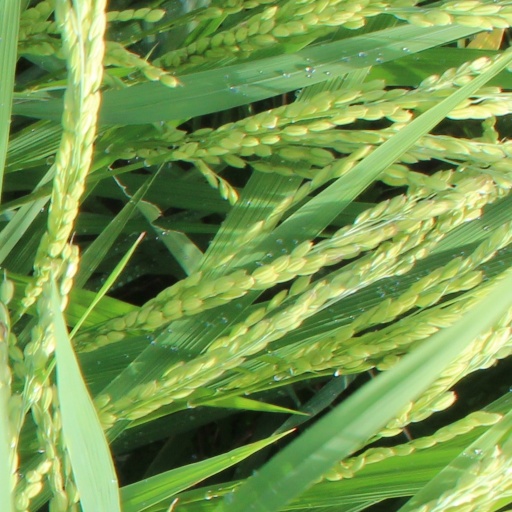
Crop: rice